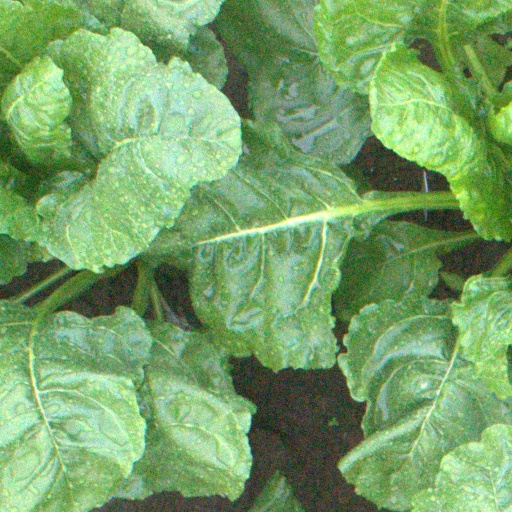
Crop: sugar beet